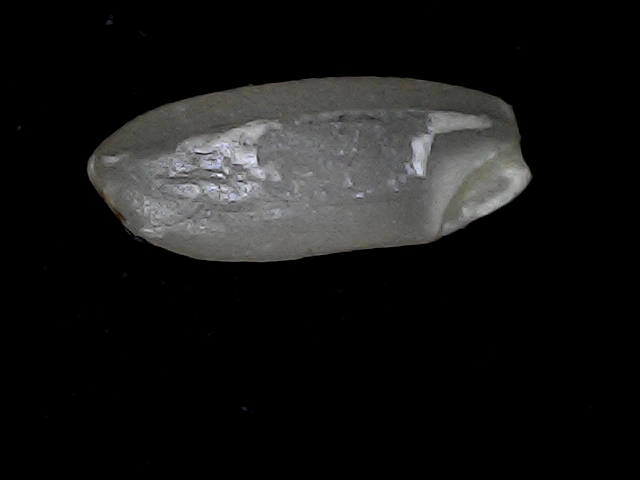
Rice variety: BD93